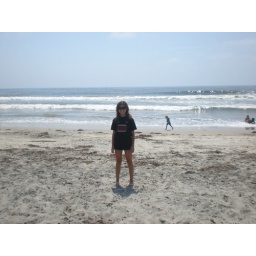
at the beach 08'! i like the kid in the back running :)